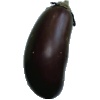
Label: Eggplant 1